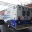
Label: ambulance